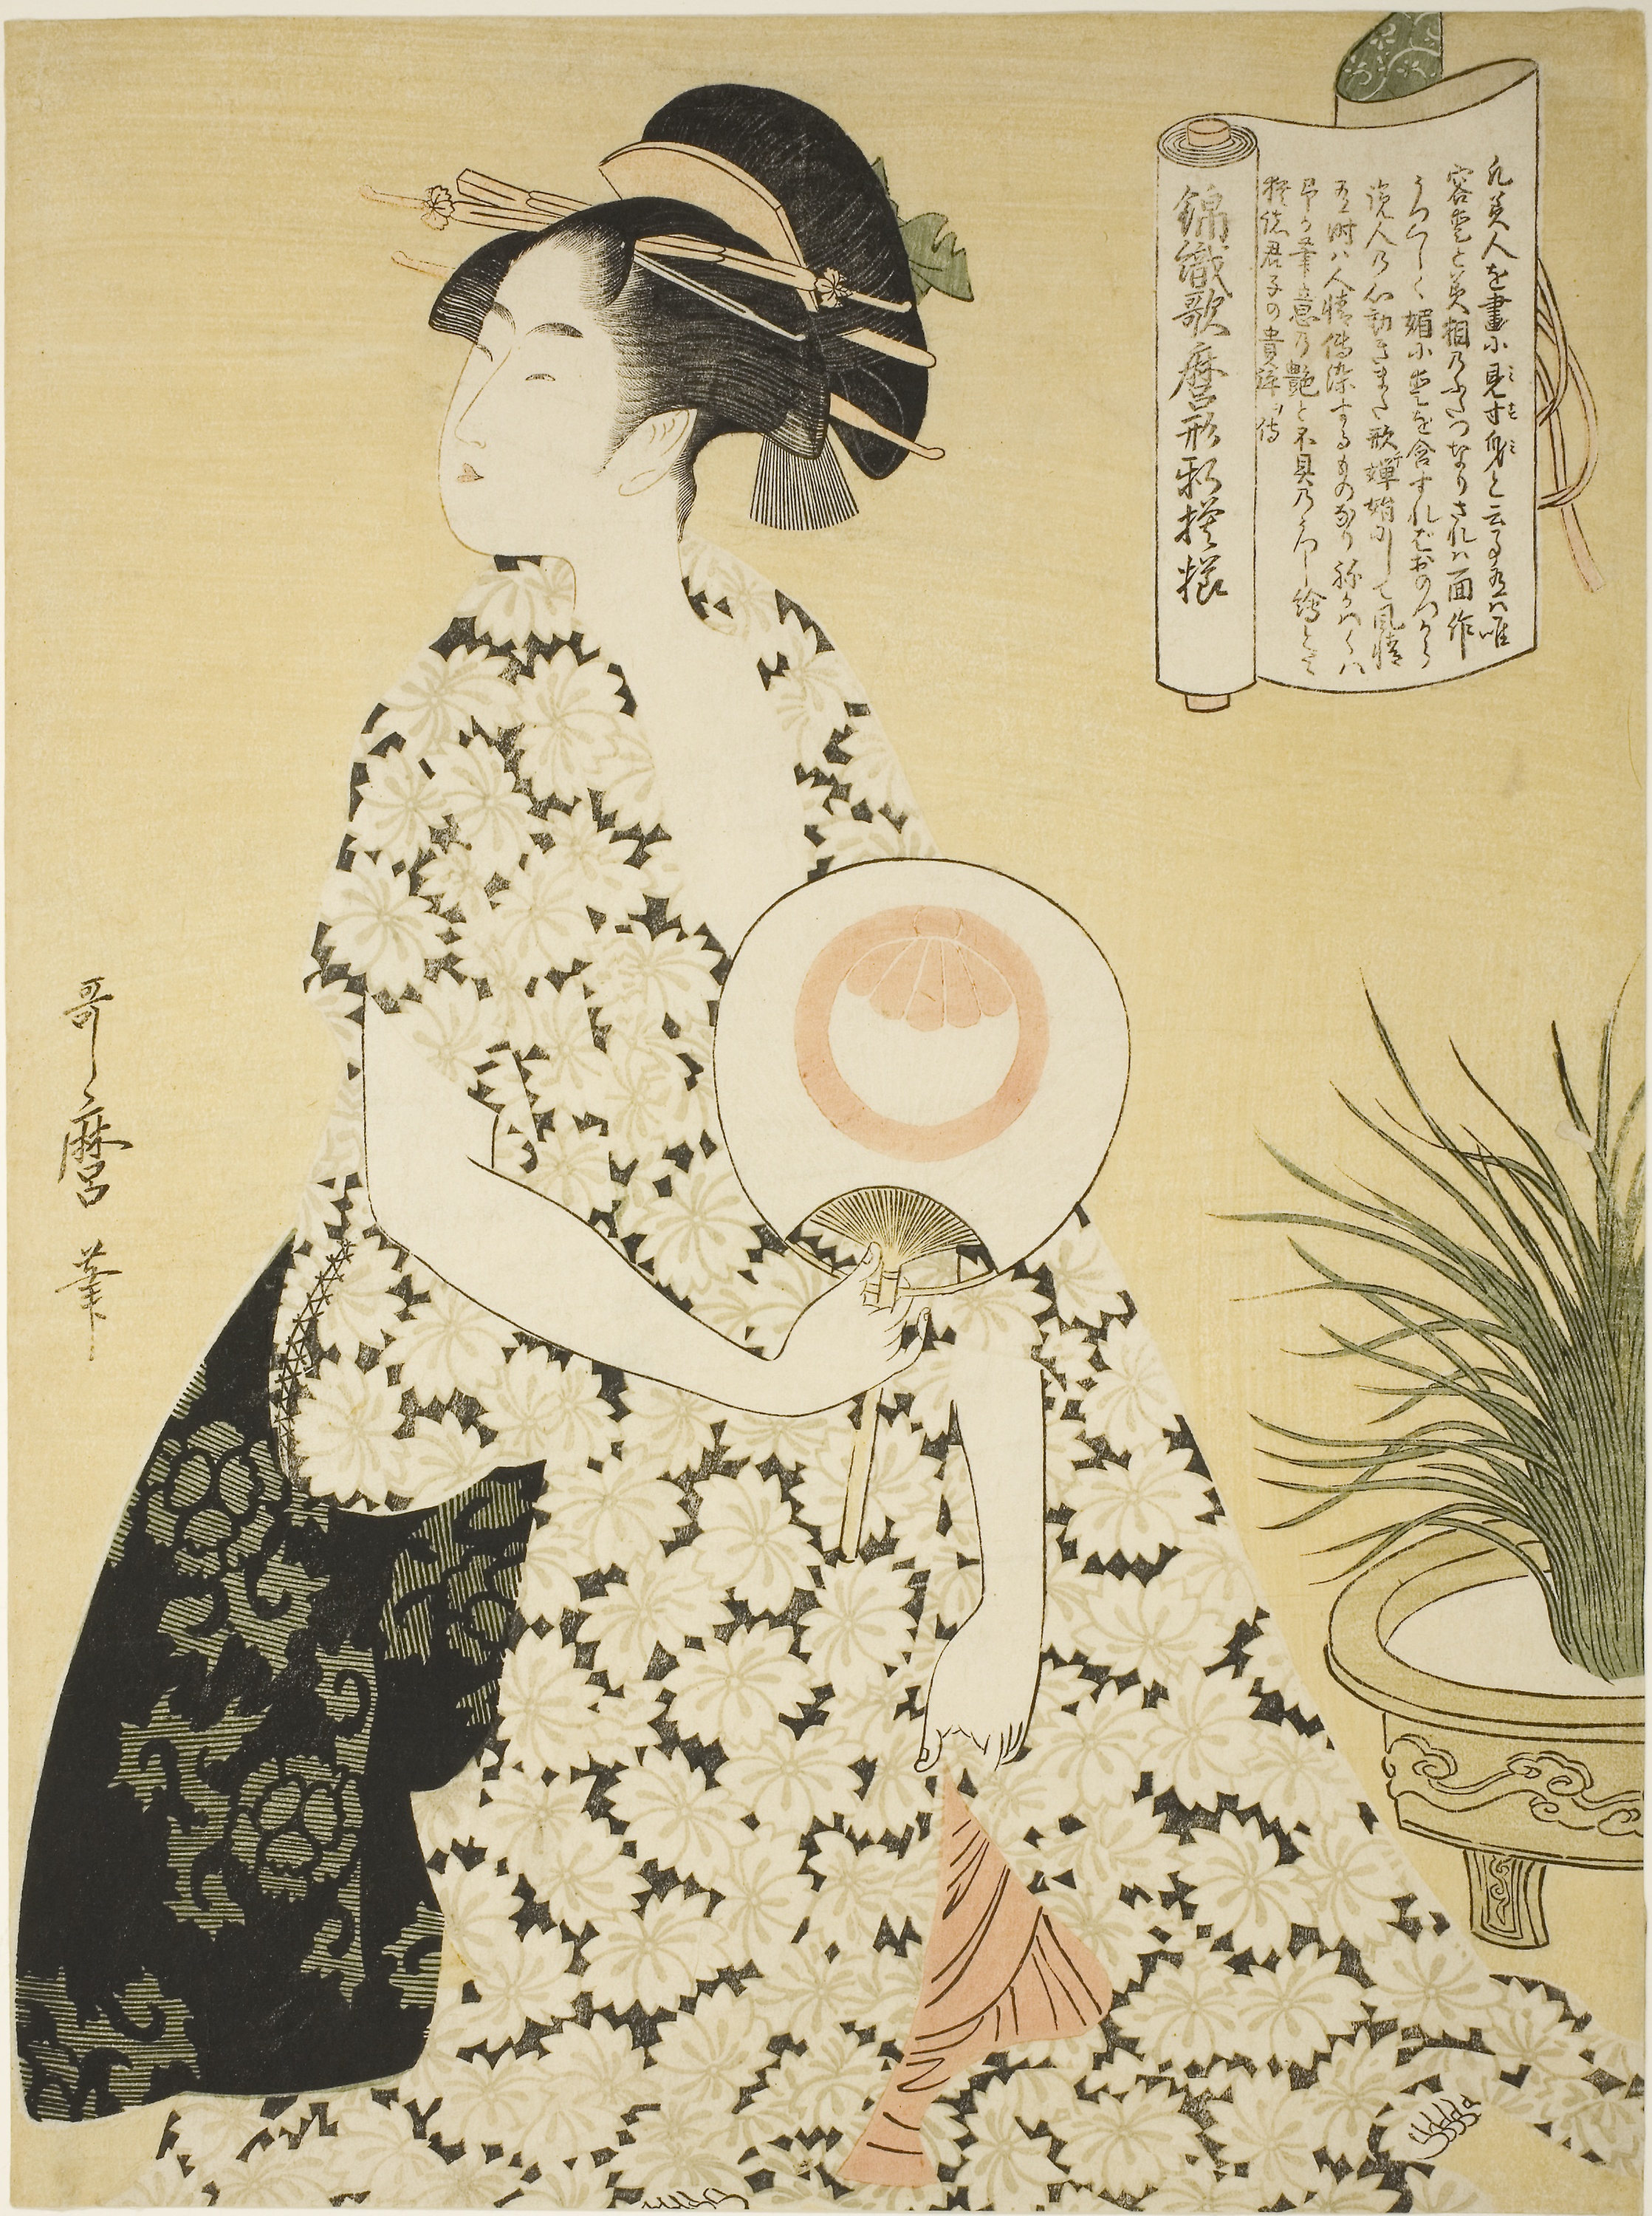
woman, art, illustration, vintage clothing, costume design, design, fashion illustration, human behavior, paper, calligraphy, pattern, font, retro style